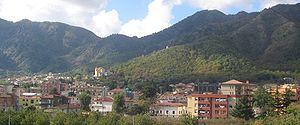
Baronissi est une commune de la province de Salerne dans la région de Campanie en Italie.